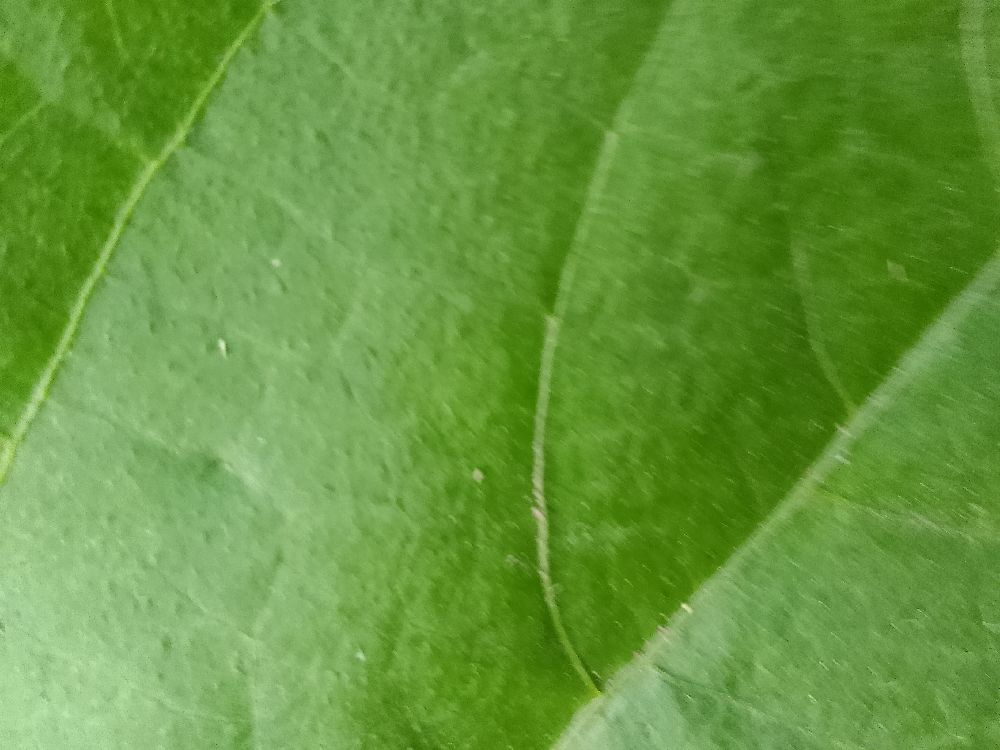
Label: healthy